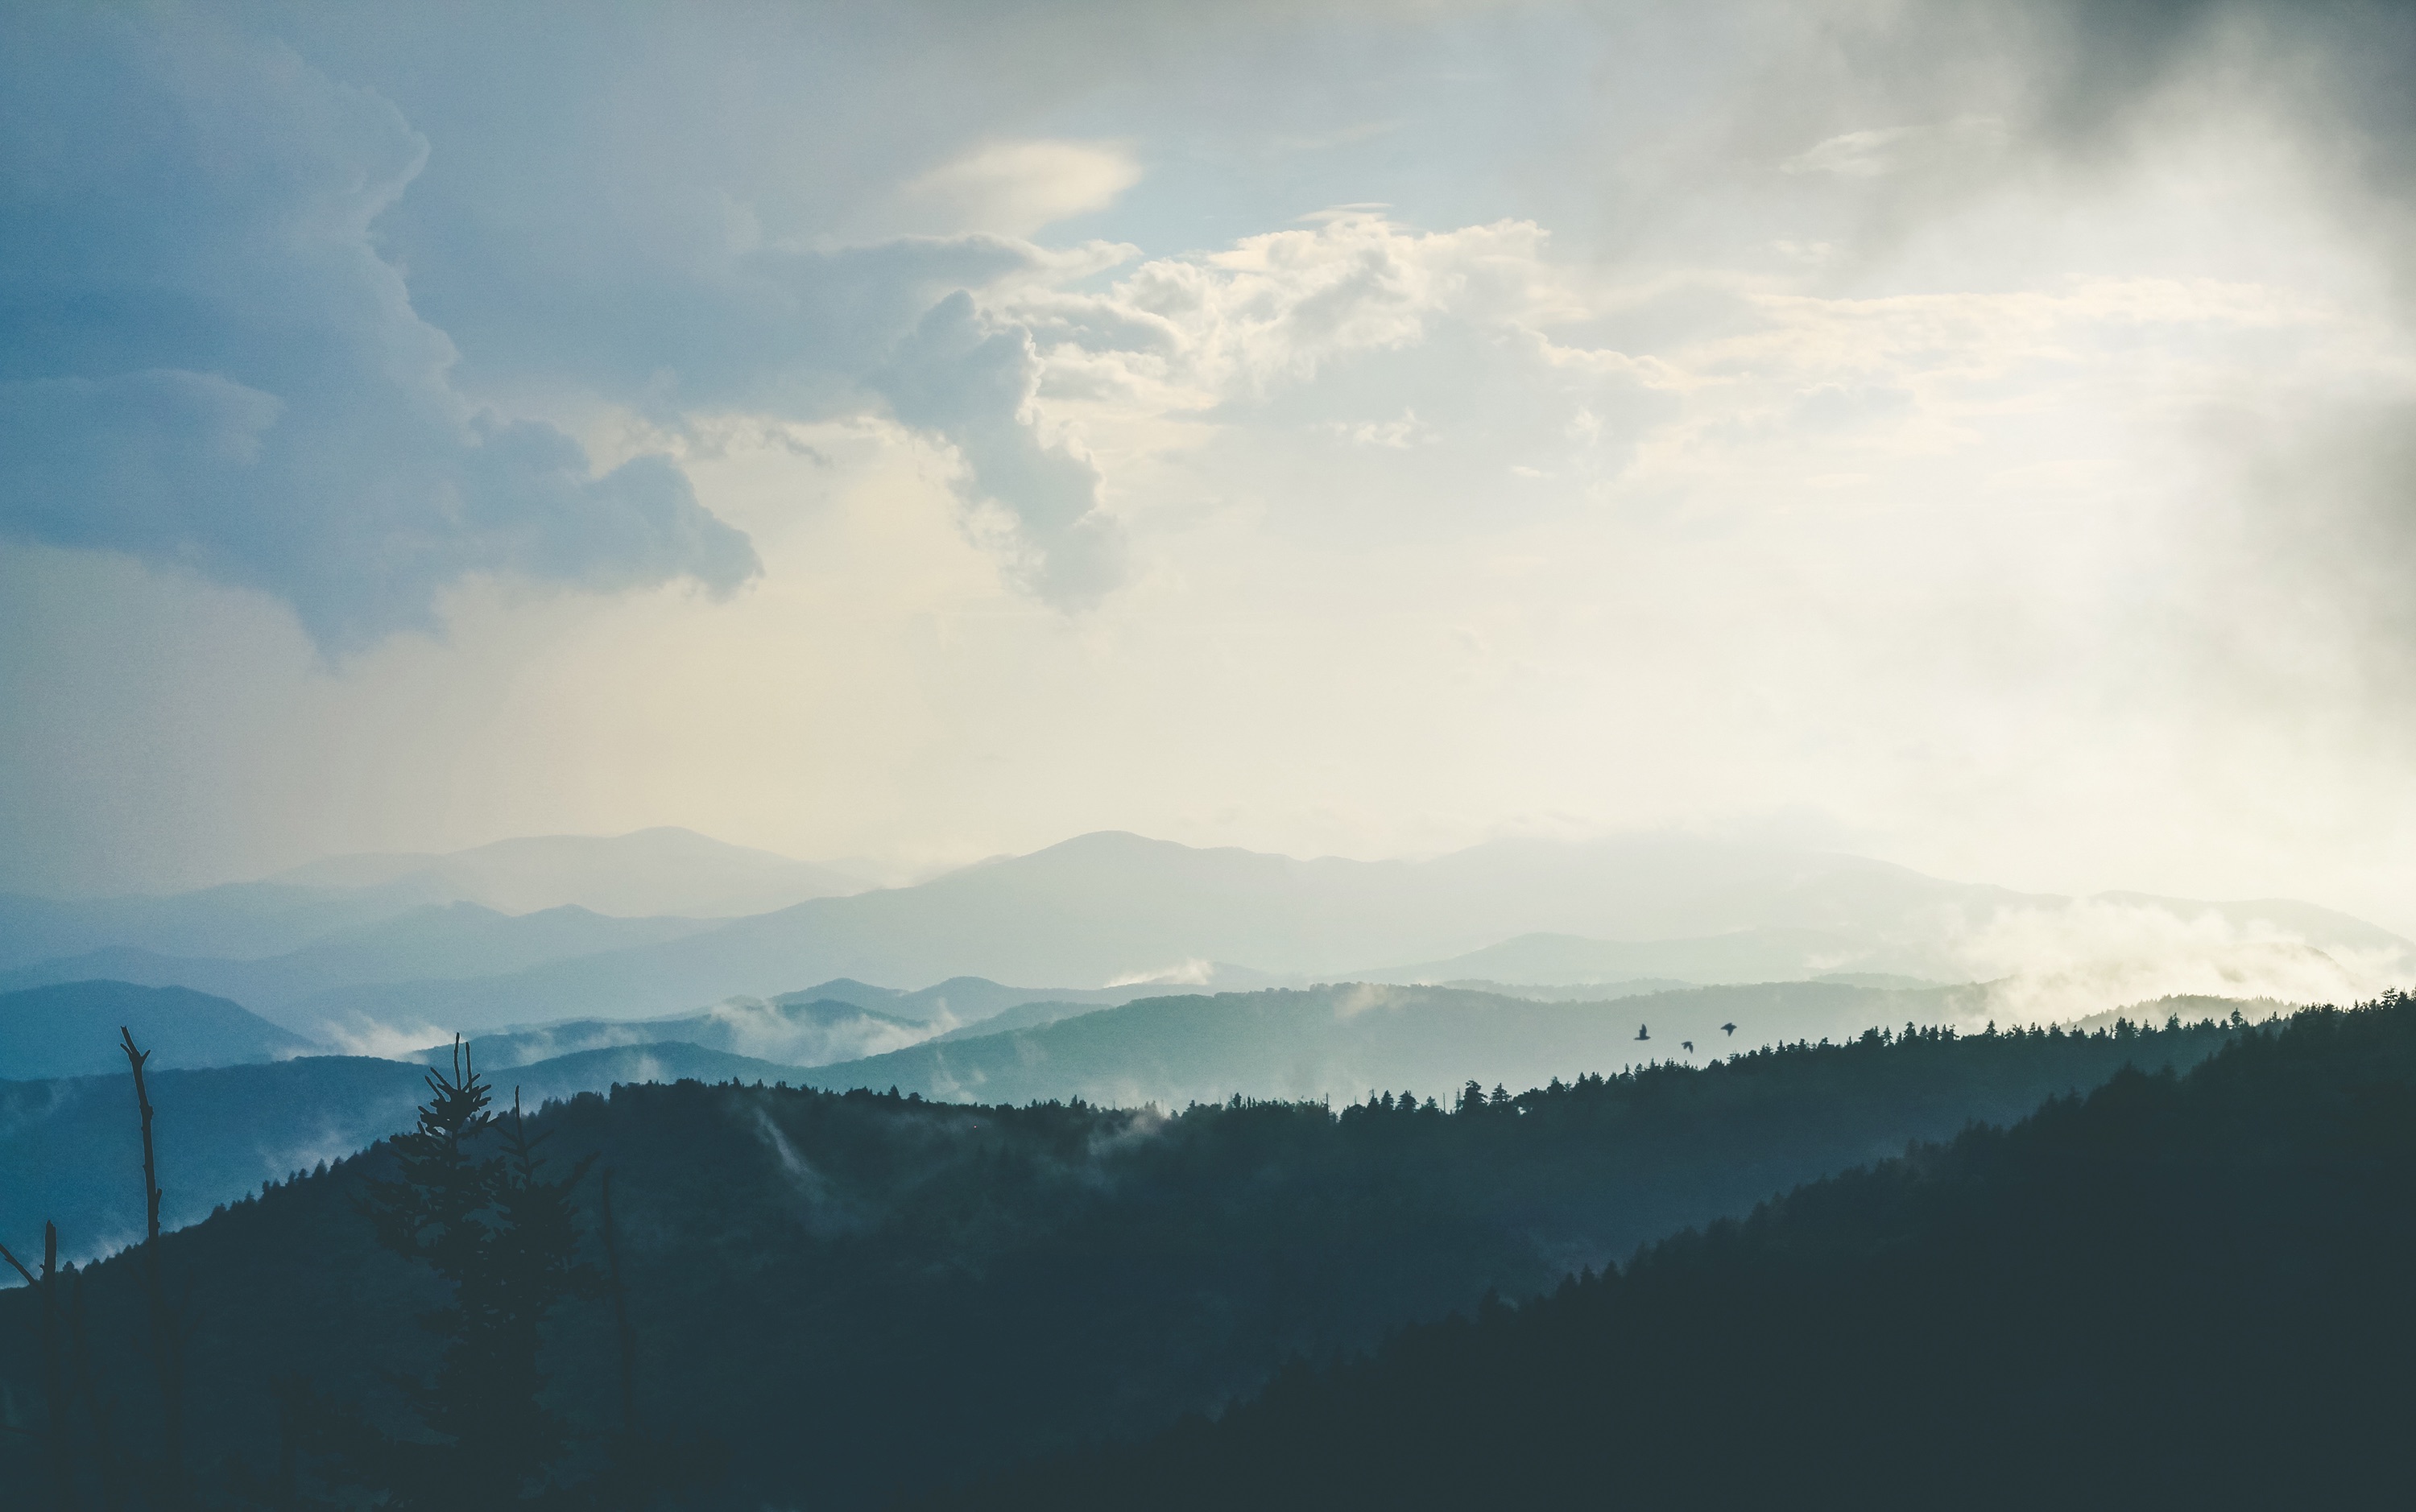
landscape, tree, nature, horizon, mountain, snow, bird, cloud, sky, sunrise, mist, sunlight, morning, hill, dawn, atmosphere, mountain range, dusk, weather, alps, landform, meteorological phenomenon, atmospheric phenomenon, atmosphere of earth, mountainous landforms